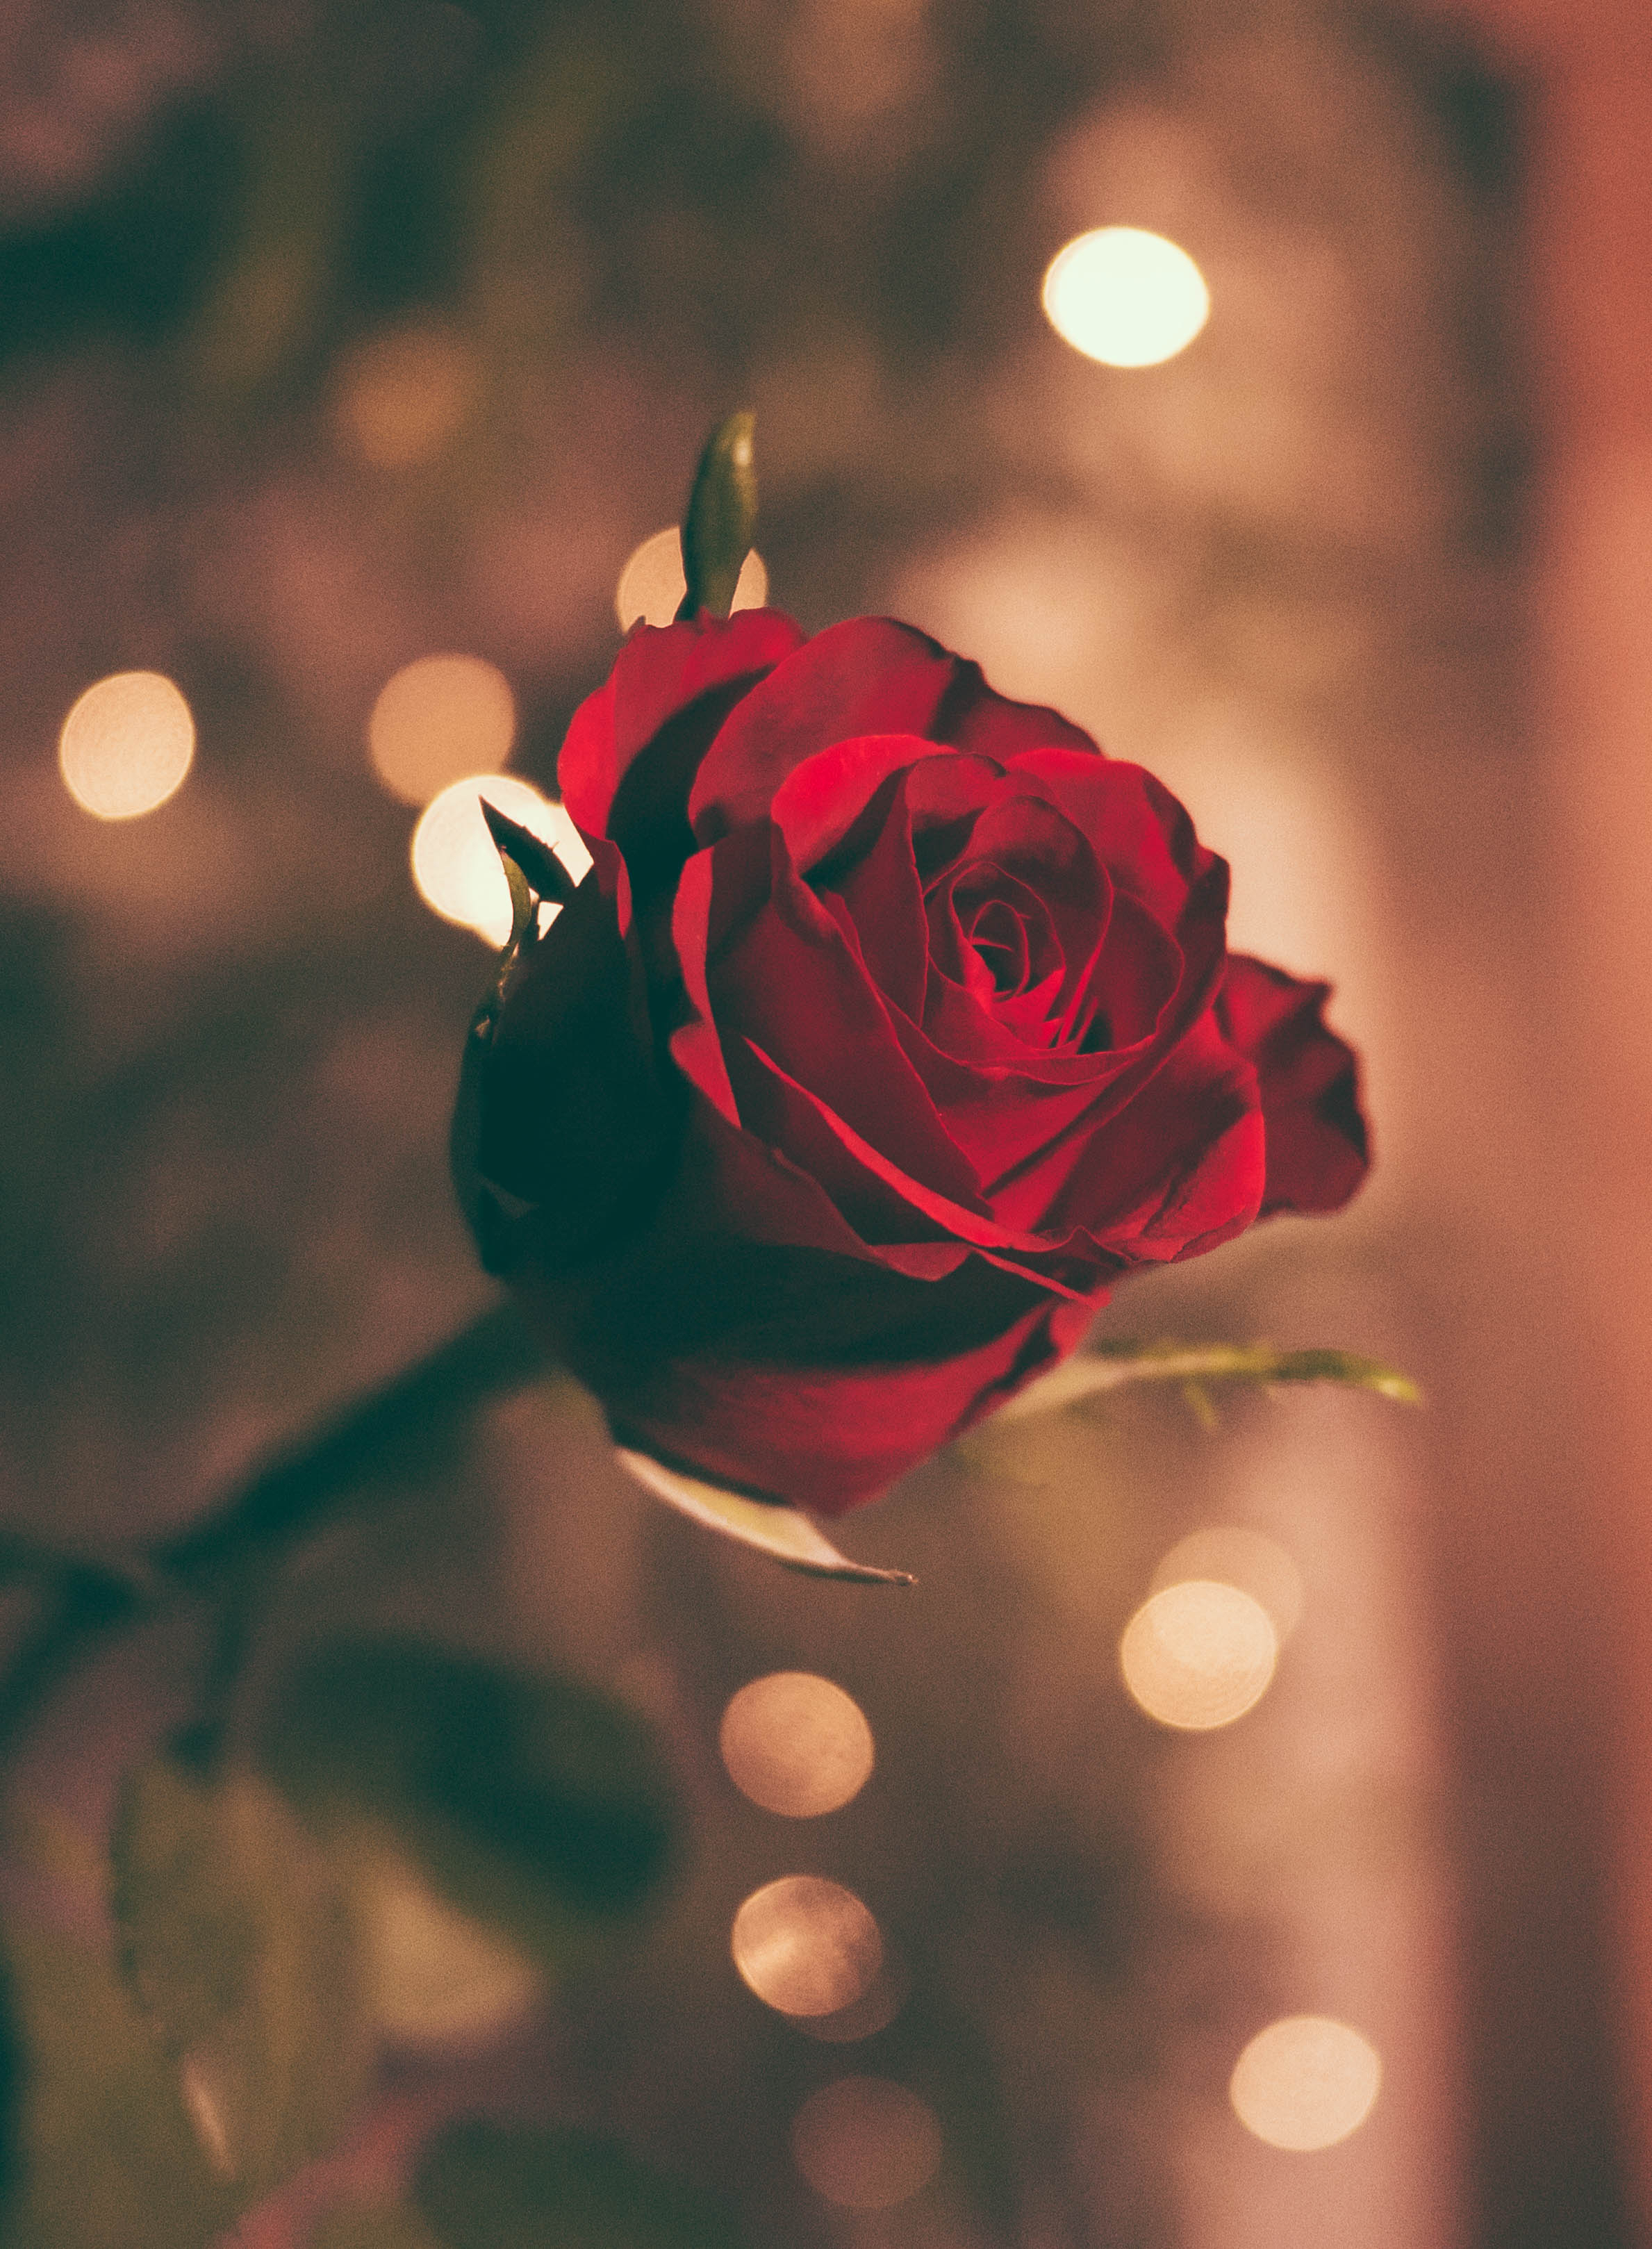
branch, plant, photography, leaf, flower, petal, rose, green, red, color, romance, darkness, yellow, pink, flora, close up, valentine, macro photography, flowering plant, garden roses, rose family, land plant